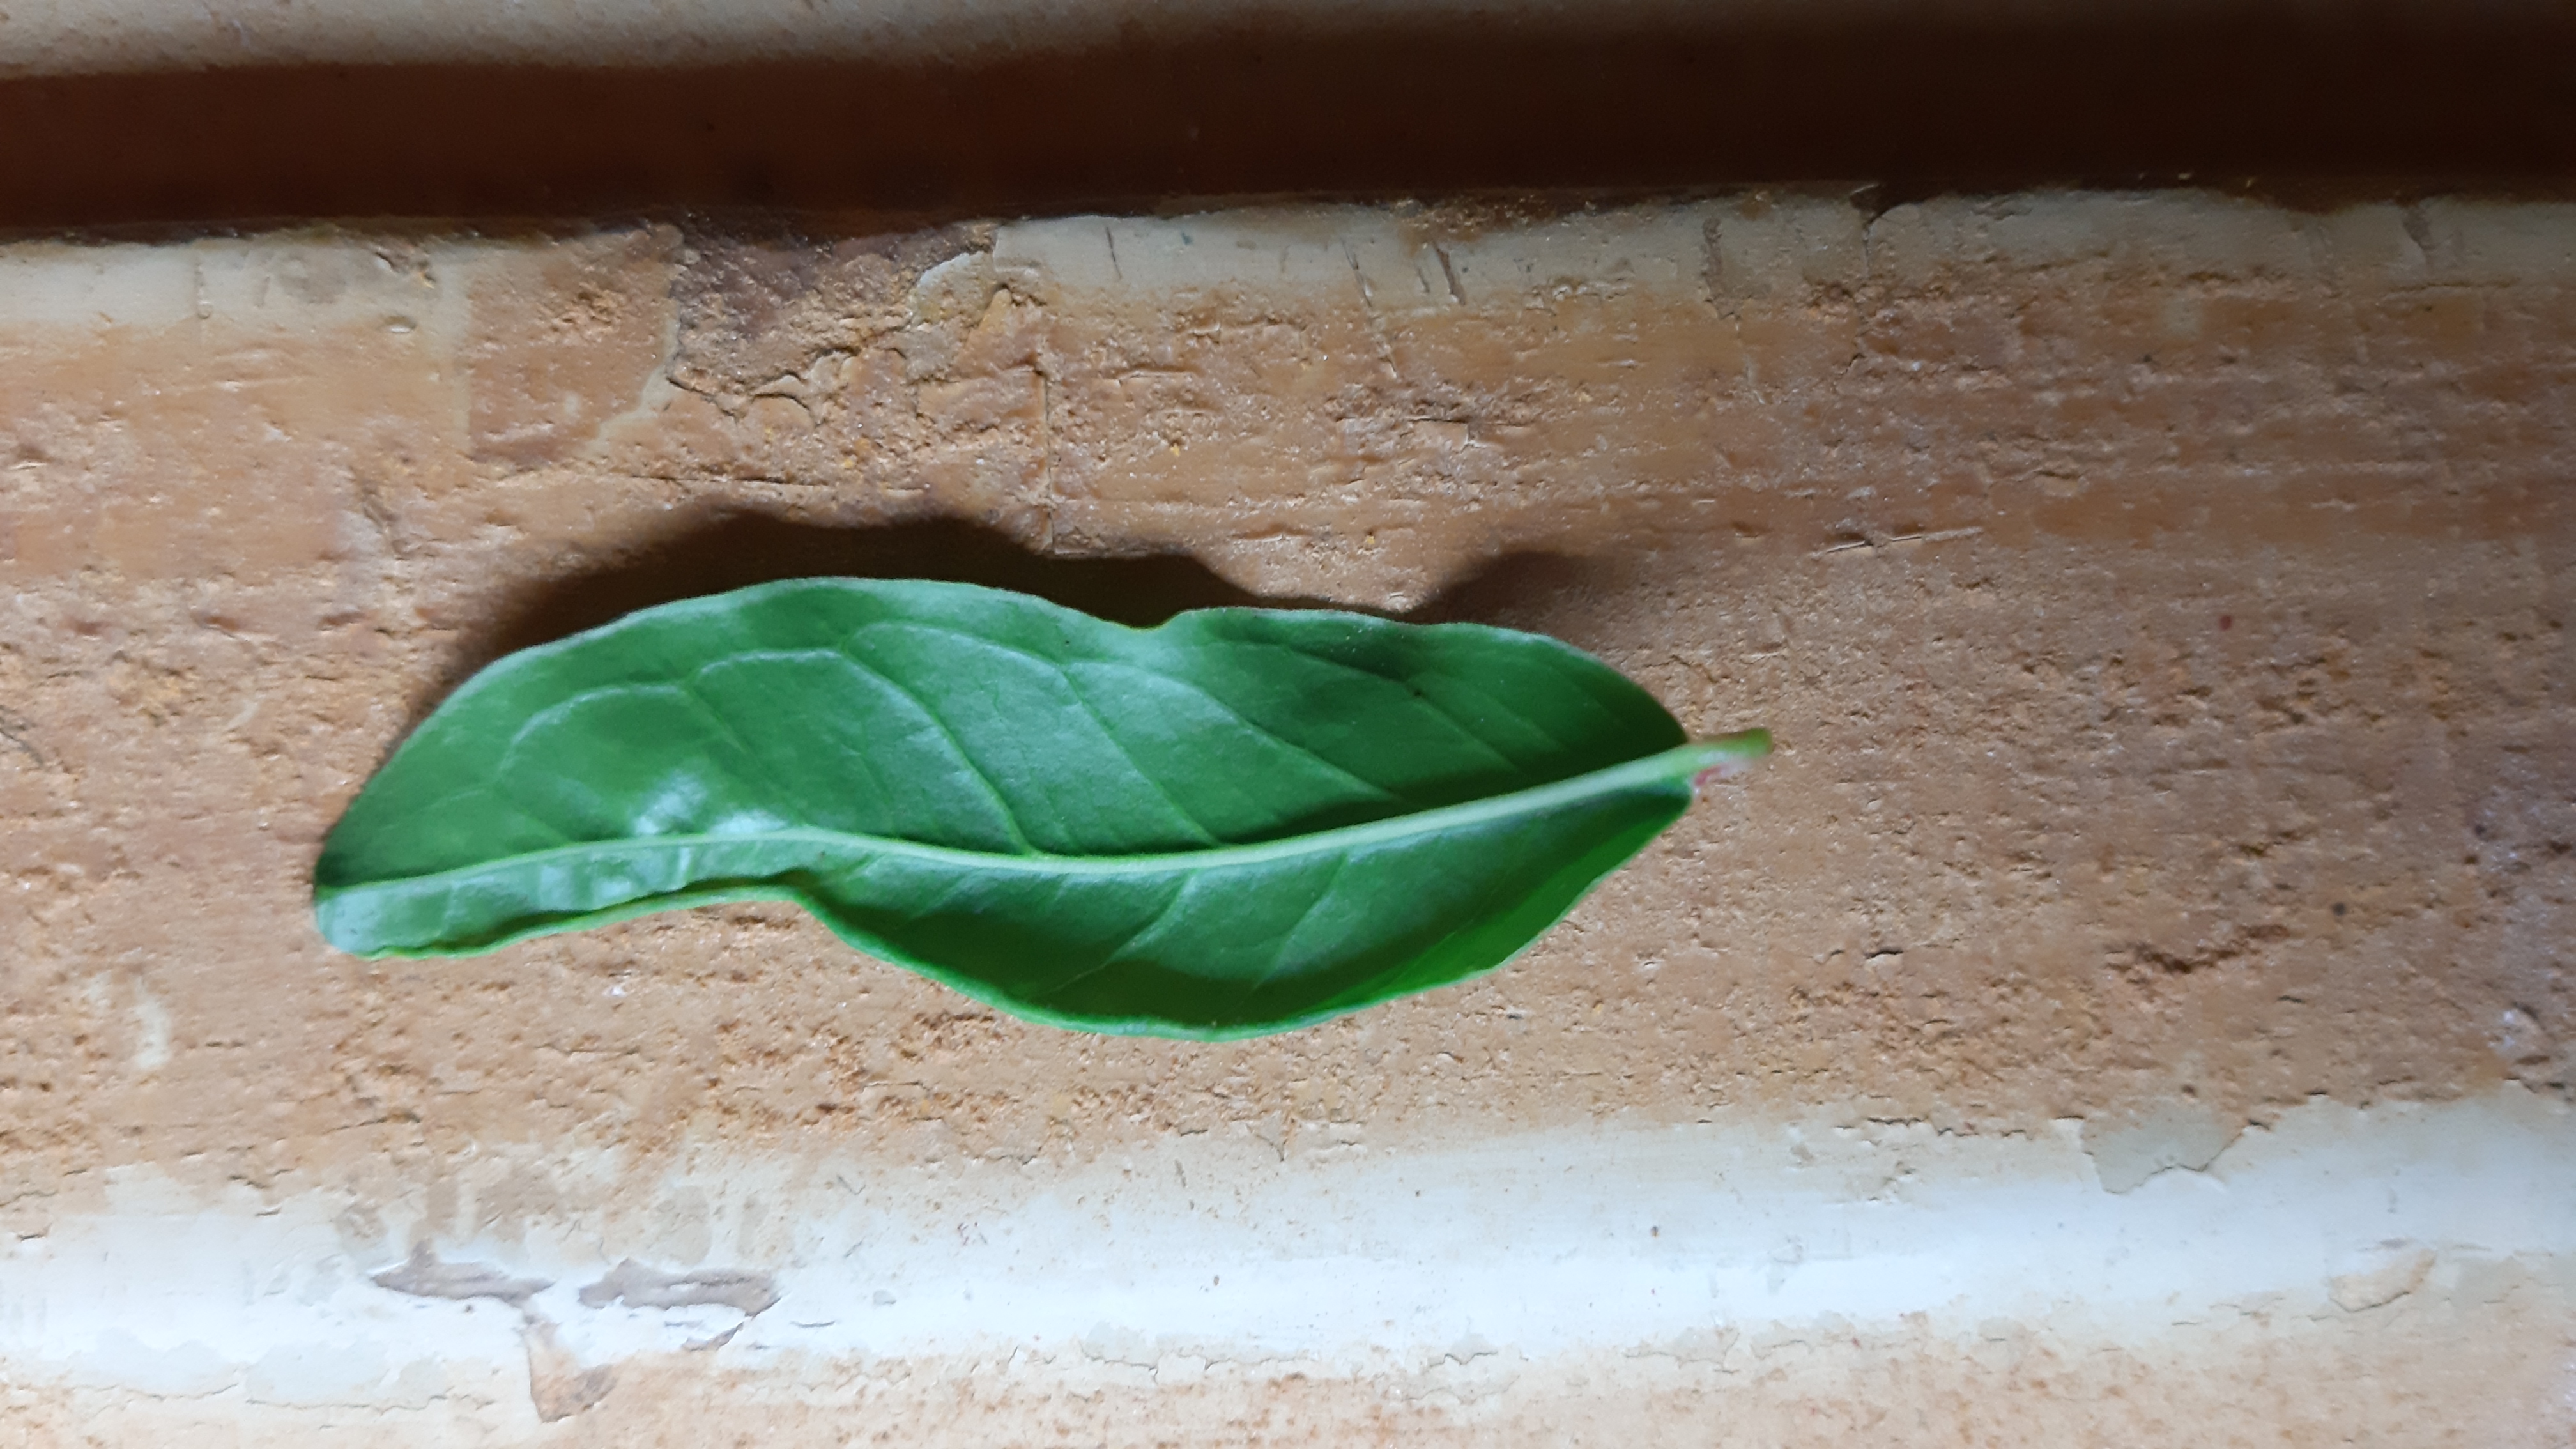
Plant: Pomoegranate